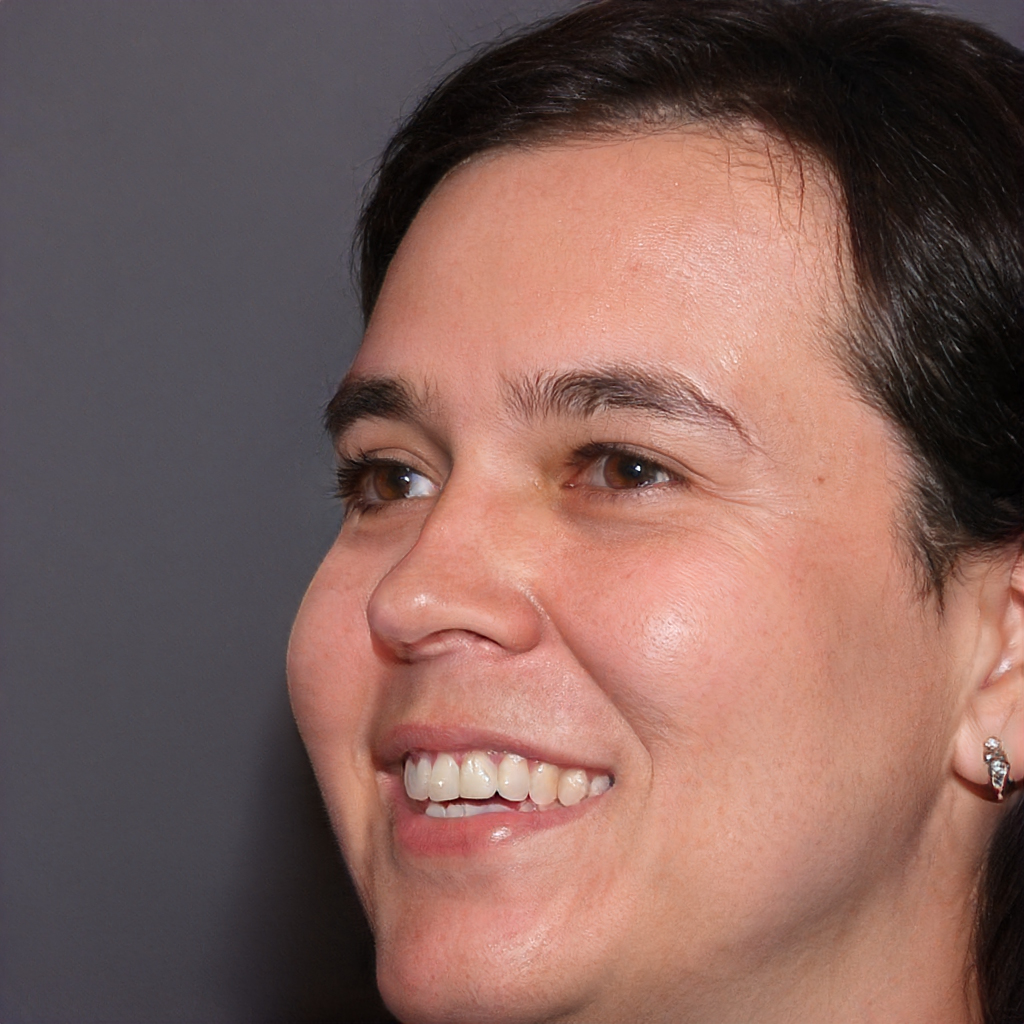
Gender: Female